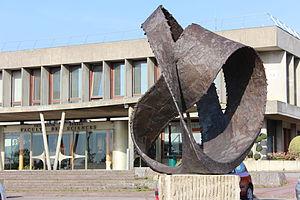
Entrée Bâtiment 1 - Université de Rennes 1 Faculté des Sciences Université de Rennes
Le Campus de Beaulieu est un campus rennais situé à l'est de la ville, à proximité du site de Beaulieu de la technopole de Rennes Atalante, et spécialisé dans les sciences dures. Le Campus regroupe les formations et activités de recherche développées à l'université de Rennes 1 dans les domaines Sciences et Technologie ainsi que Philosophie, l'INSA de Rennes et l’École de Chimie de Rennes. Il héberge également des services centraux de l’établissement. Il accueille environ 10 000 personnes sur 60 hectares arborés.